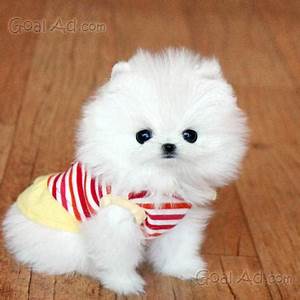
Label: dog